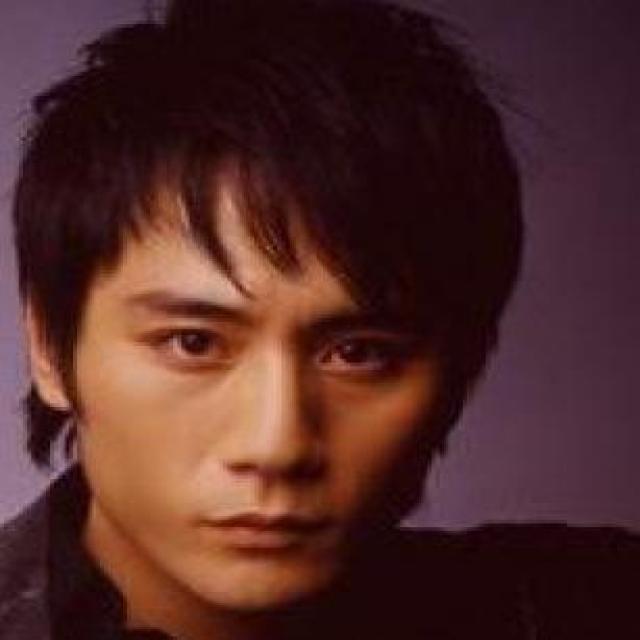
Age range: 21-44